Elysée Loustallot

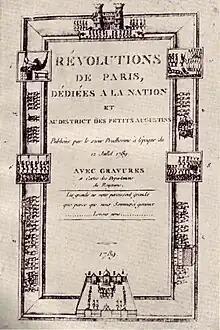
Cover of the first issue of "Revolutions of Paris", July 17, 1789.

Loustallot left Bourdeaux and arrived in Paris in 1787. The year 1788 marked the largest crop failure in France in the 18th century, exacerbating pre-existing tensions. During this time, Loustallot worked in the authorship and translation of pamphlets. On June 17, 1789, the Third Estate voted in the Hotel des Menus Plaisirs 490-90 to form the National Constituent Assembly. This act is taken to mark the political birth of the French Revolution. Shortly thereafter, J. L. Prudhomme founded and financed the "Revolutions of Paris", where Loustallot joined as the founding editor and a major author. Loustallot's "Revolutions of Paris" printed its inaugural issue on July 17, 1789, three days after the sans-culotte rebels succeeded in storming the Bastille. In its first fourteen months of publication, he personally wrote the first sixty issues of the newspaper. In 1790, with the recent lax in censorship laws and the tide of revolutionary sensationalism, Paris had 133 journals being published. The "Revolutions of Paris" was considered to be among the most distinguished and impartial of the lot.